Jenny Thomann-Koller

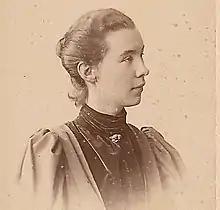
Jenny Thomann-Koller in

Jenny Thomann-Koller (14 September 1866 – 5 February 1949) was a Swiss gynecologist and pediatrician. She was Head of Internal Medicine at the "Schweizerische Pflegerinnenschule mit Spital" (Swiss Nursing School with Hospital) in Zürich. In her dissertation, "Beitrag zur Erblichkeitsstatistik der Geisteskranken im Ct. Zürich. Vergleichung derselben mit der erblichen Belastung gesunder Menschen u. dergl." (Contribution to the Statistics of Heritability of Mentally Ill People in the Canton of Zürich. Comparing these with the Hereditary Burden among Healthy People), published in 1895, she introduced a control group which challenged the then-popular theory of degeneration and eugenics.